Chalgrove Airfield

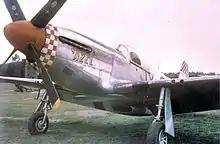
An F-6 Mustang (IX-H, serial number 42-103213) nicknamed "'Azel" of the 10th Photographic Reconnaissance Group at Chalgrove Airfield.

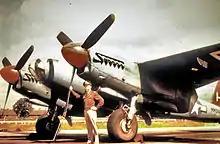
An airman of the 25th Bomb Group with a Mosquito (H, serial number MM 388).

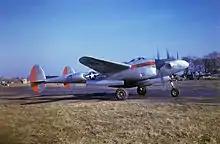
An F-5 Lightning of the 7th Photographic Reconnaissance Group at Chalgrove.

The first residents of the airfield was the 10th Reconnaissance Group which arrived from Key Field, Mississippi in January 1944. The group consisted of the following operational squadrons: